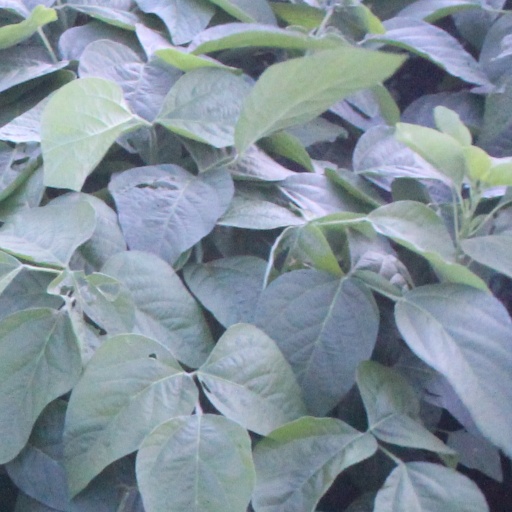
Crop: soybean